Jürgen Klopp

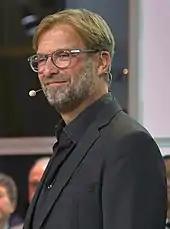
Klopp at Frankfurt Motor Show 2019

Klopp's side started the 2019–20 season by playing Manchester City in the 2019 FA Community Shield, against whom they lost 5–4 on penalties. Having qualified as winners of the Champions League, Klopp's side played Europa League champions Chelsea in the Super Cup. With the scores level after extra-time, Klopp's side won 5–4 on penalties, giving Klopp his second trophy with the club. It was Liverpool's fourth triumph in the tournament, placing them behind only Barcelona and AC Milan with five titles apiece. In the 2019–20 Premier League, Klopp's Liverpool won their first six matches to move five points clear at the top of the table. After the fourth match week, Klopp was named Premier League Manager of the Month for August, his fourth award of the monthly prize. Their 2–1 away victory over Chelsea set a club-record seven successive away league wins and made Liverpool the first Premier League club to win their first six games in successive seasons. On 23 September, Klopp was named as The Best FIFA Men's Coach for 2019, ahead of Pep Guardiola and Mauricio Pochettino. At the awards ceremony, Klopp revealed that he had signed up to the Common Goal movement, donating 1% of his salary to a charity which funds organisations around the world using football to tackle social issues. On 11 October, it was announced that Klopp had been named Manager of the Month for September, winning the award for the second consecutive month.